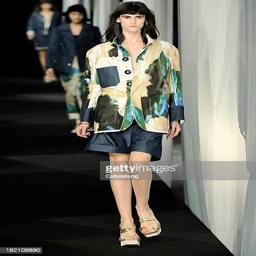
a model walks the runway at the summer fashion show during event